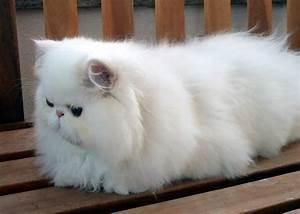
cat